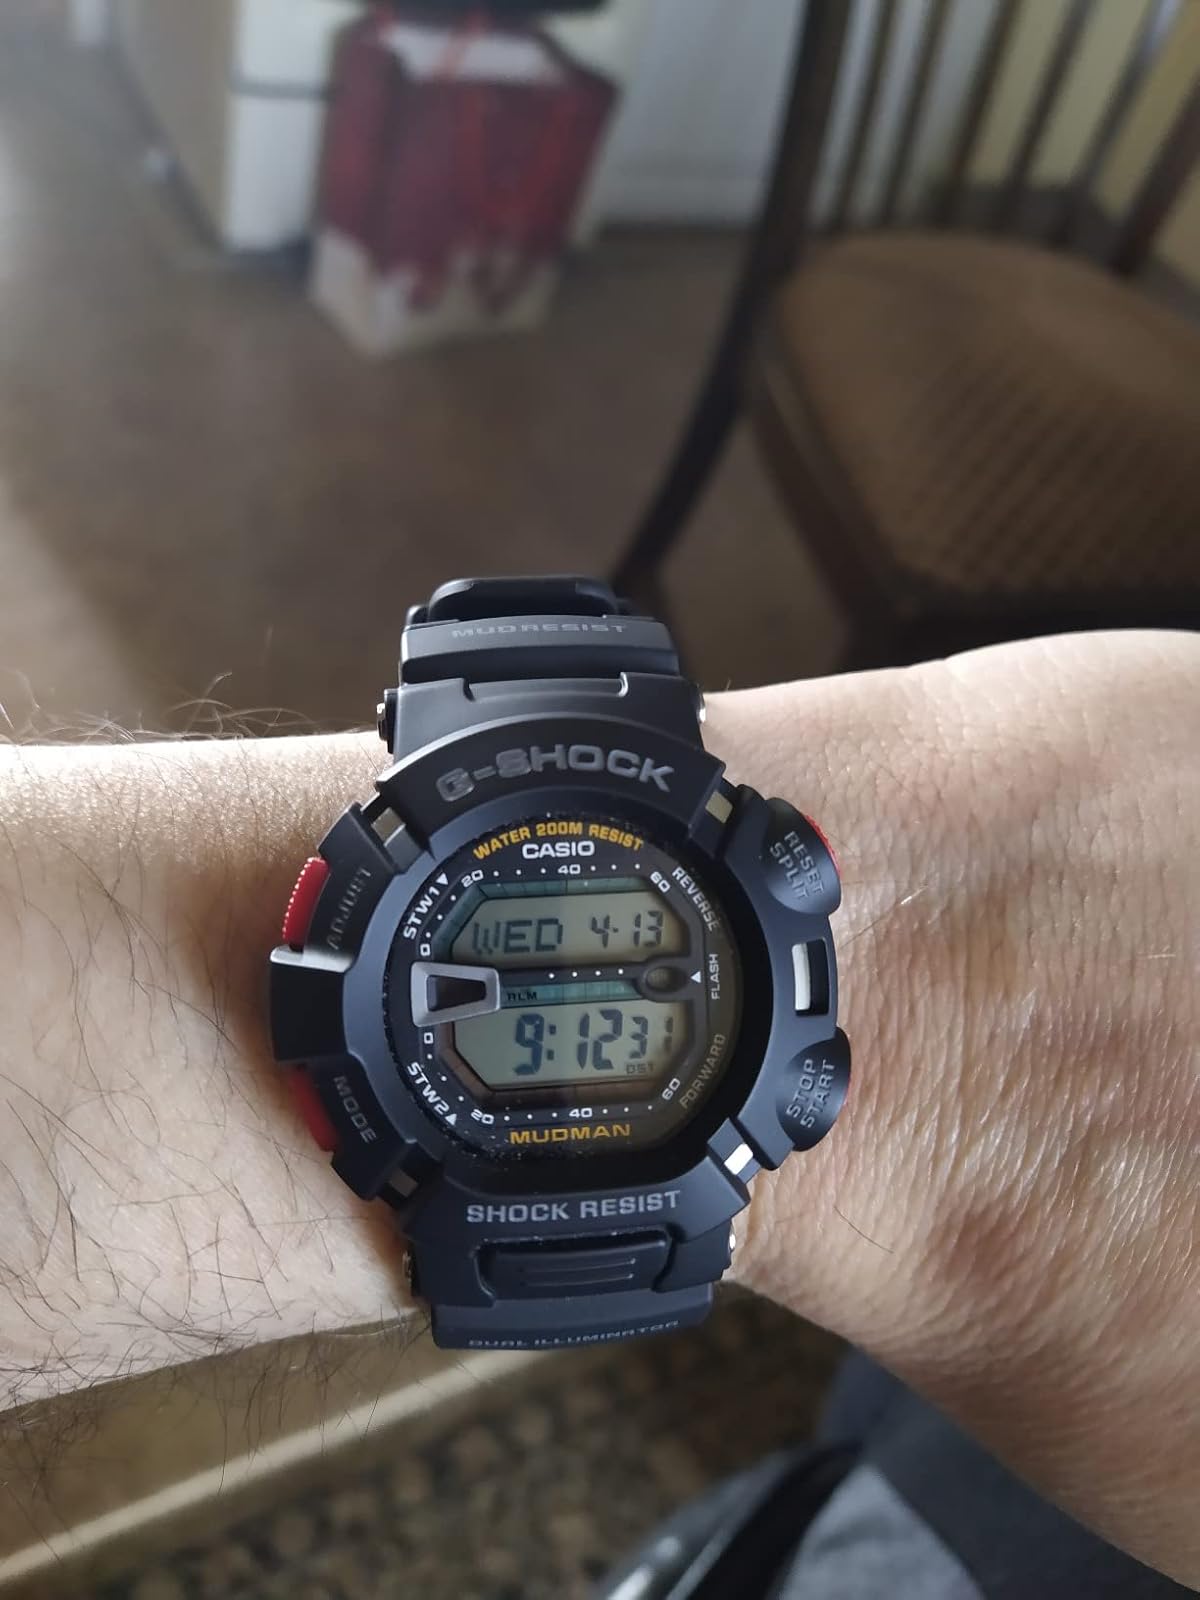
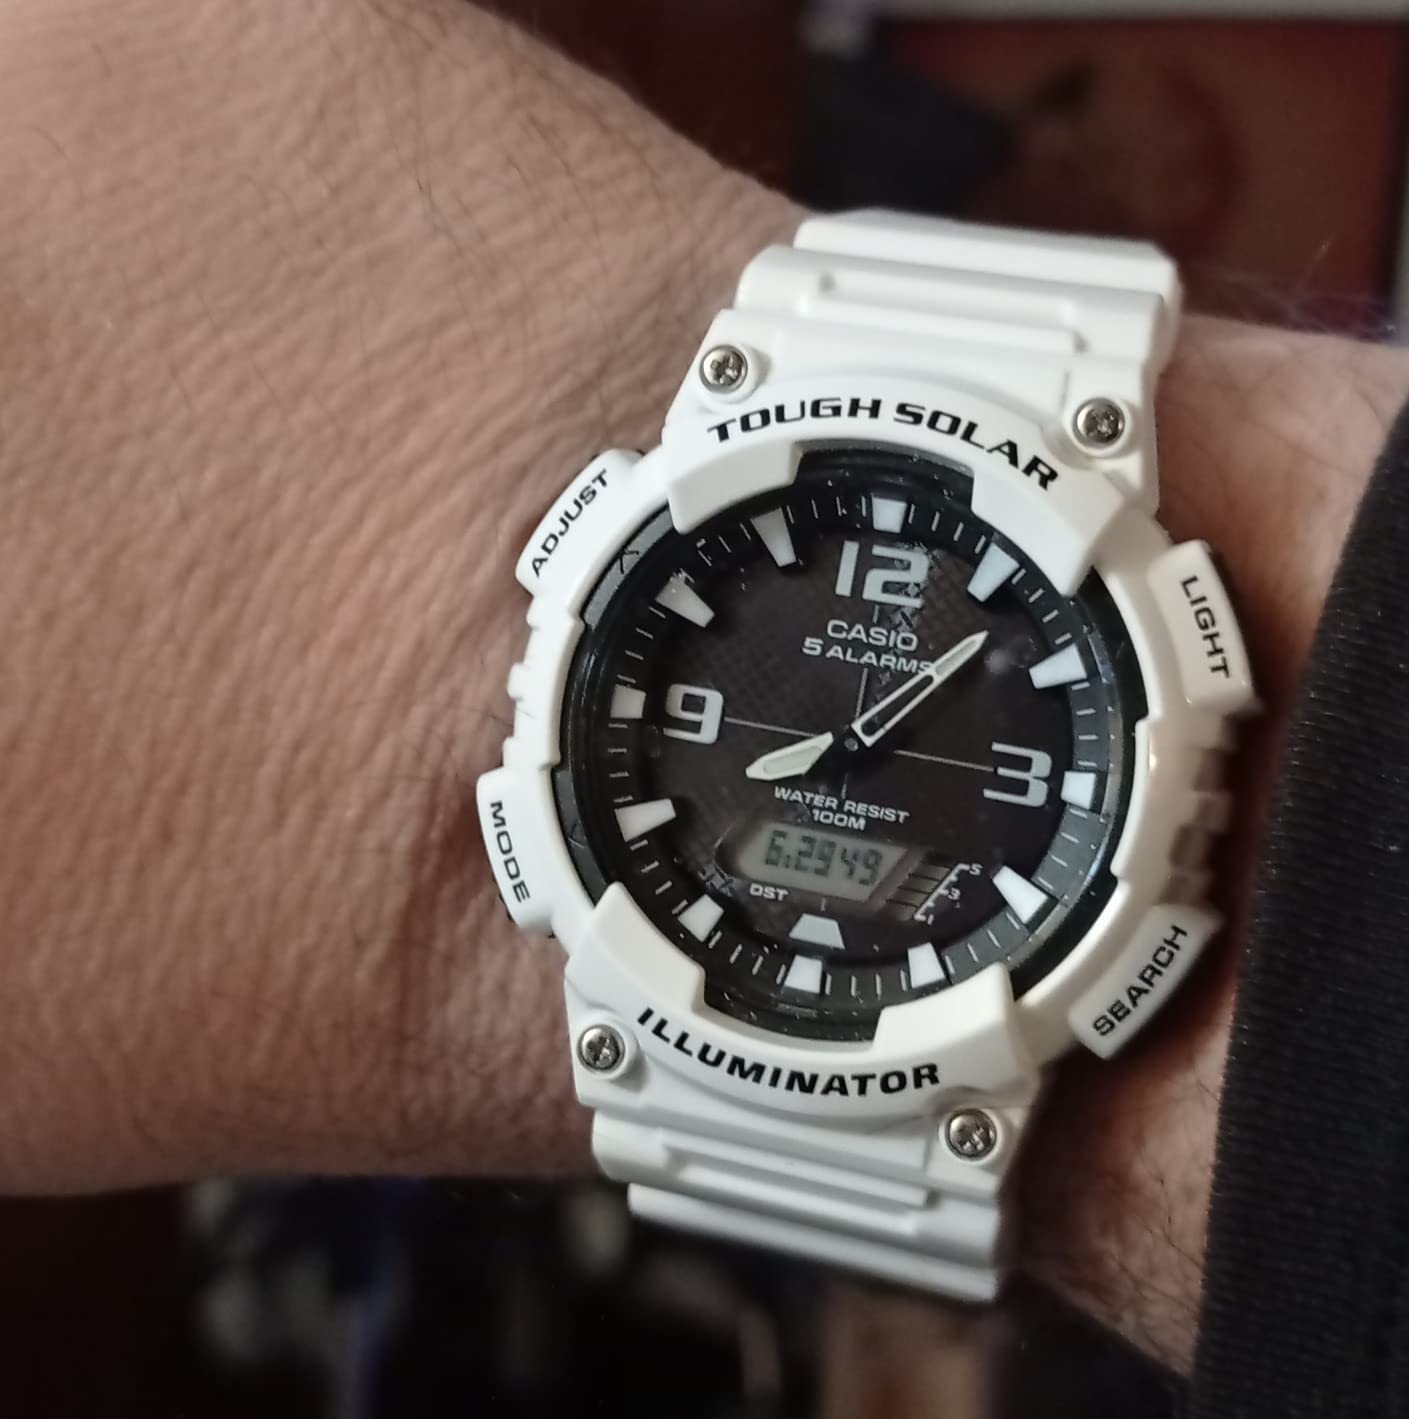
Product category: accessories_watch
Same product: no